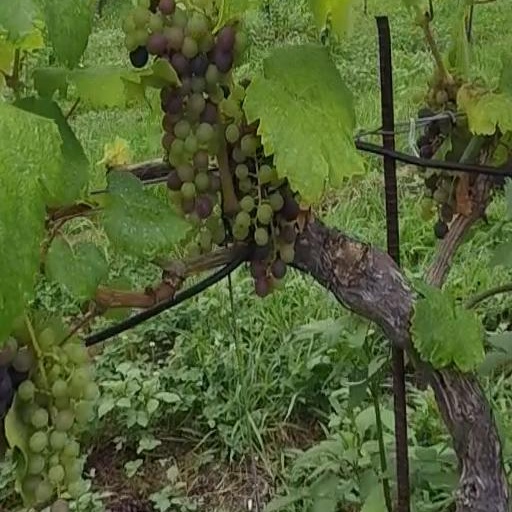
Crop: grape